Sediment trap

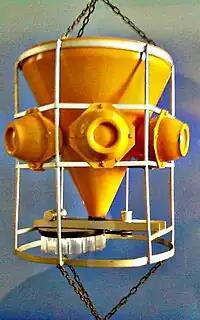
Model of a sediment trap: It mainly consists of a huge funnel, a ring of Glass floats (3 are visible) and a revolving wheel with sample bottles.

Sediment traps are instruments used in oceanography and limnology to measure the quantity of sinking particulate organic (and inorganic) material in aquatic systems, usually oceans, lakes, or reservoirs. This flux of material is the product of biological and ecological processes typically within the surface euphotic zone, and is of interest to scientists studying the role of the biological pump in the carbon cycle.